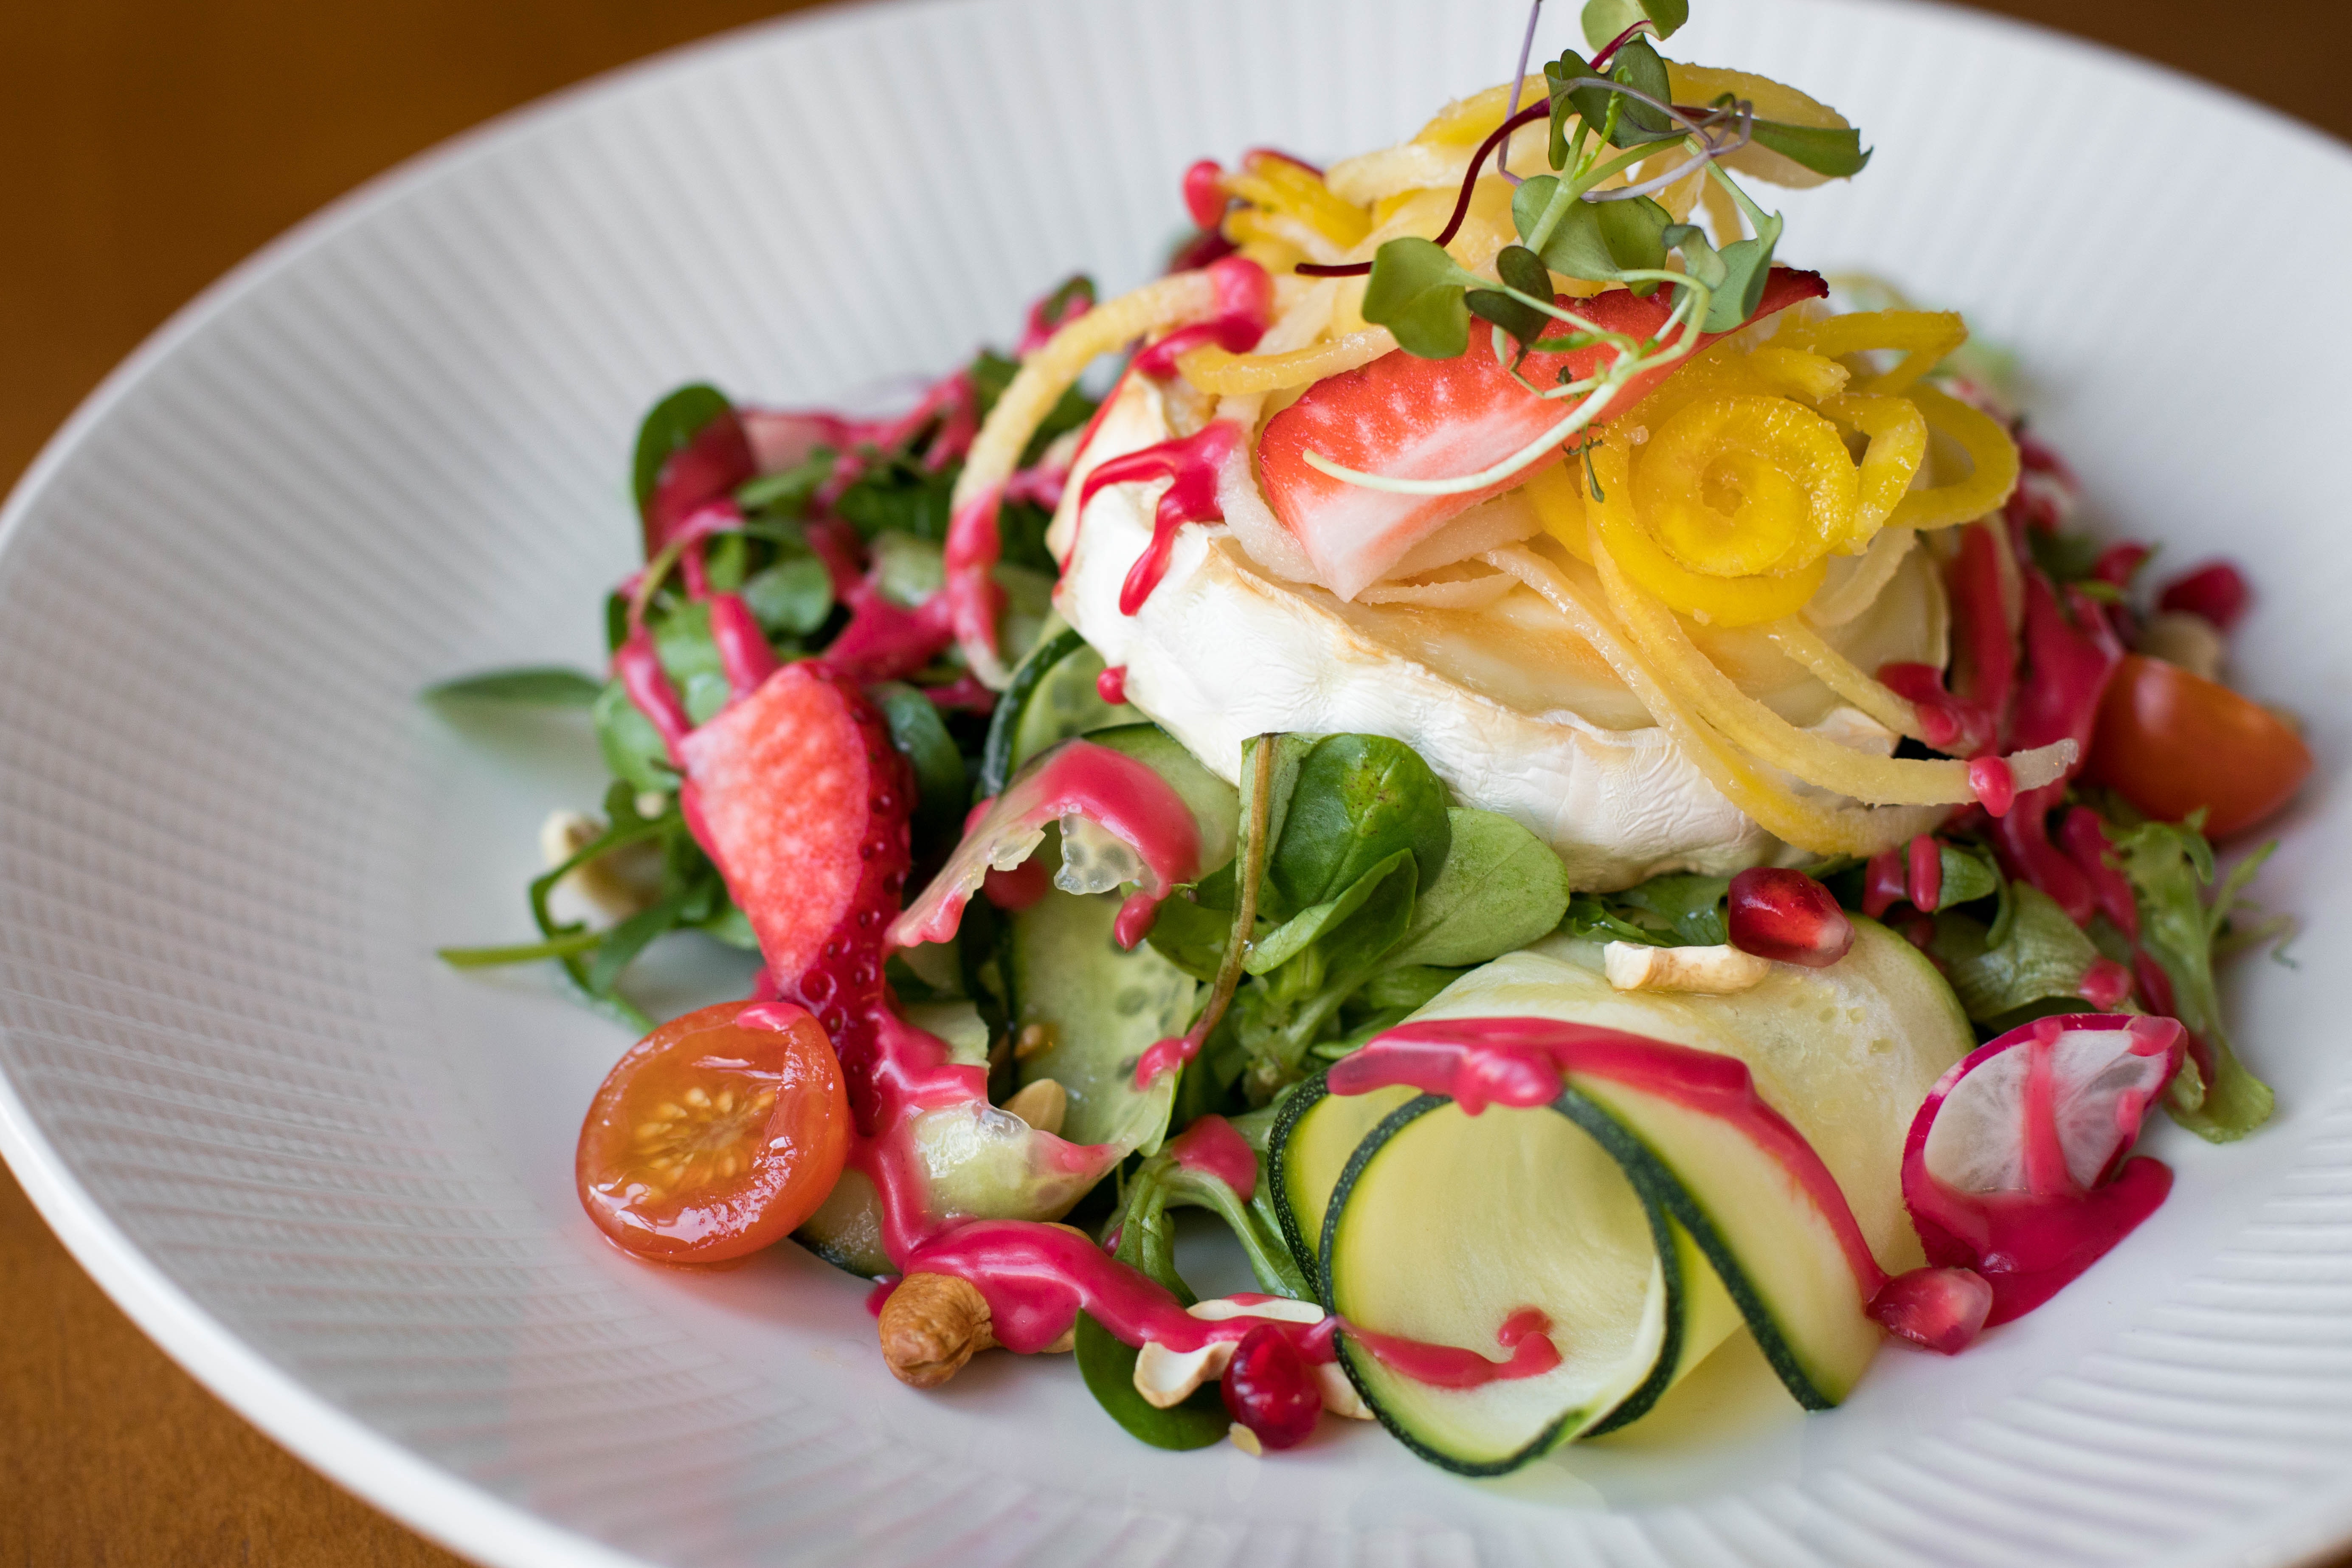
dish, food, cuisine, salad, ingredient, vegetable, radish, produce, vegetarian food, plant, recipe, garnish, side dish, leaf vegetable, meat, appetizer